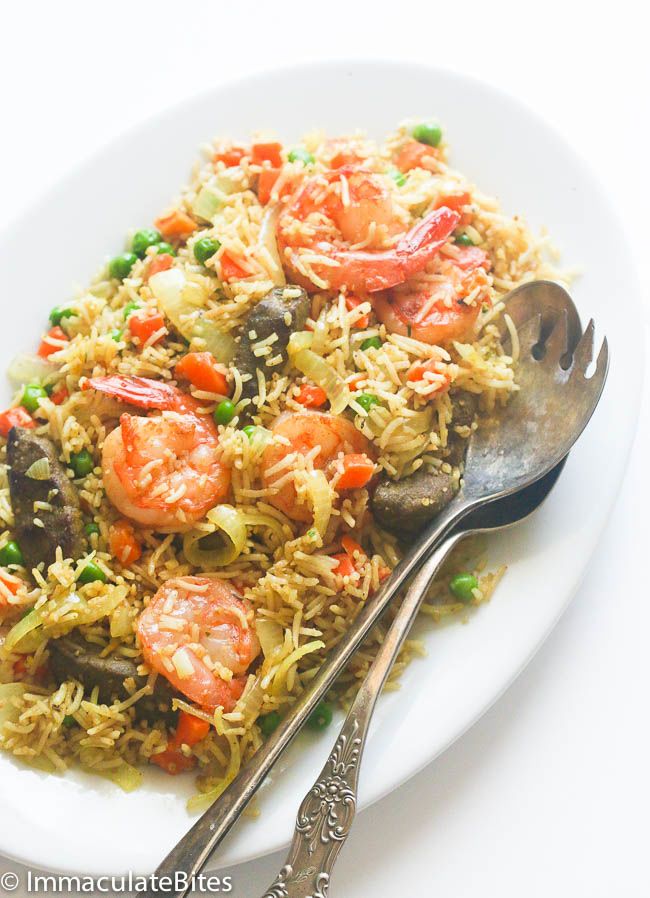
Dish: fried_rice